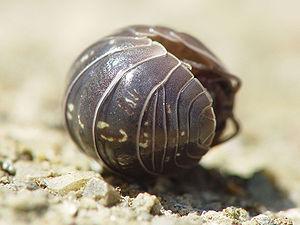
La volvation, du latin volvere et du suffixe -tion, est une réaction défensive chez certains animaux consistant à se mettre en boule en faisant un enroulement du corps sur lui-même.
L'armadille vulgaire, ou cloporte commun, est une espèce de cloporte largement répandue en Europe. Il s'agit de l'isopode terrestre le plus étudié.